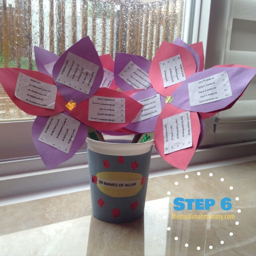
put the flowers into your pot and start learning the names of deity !